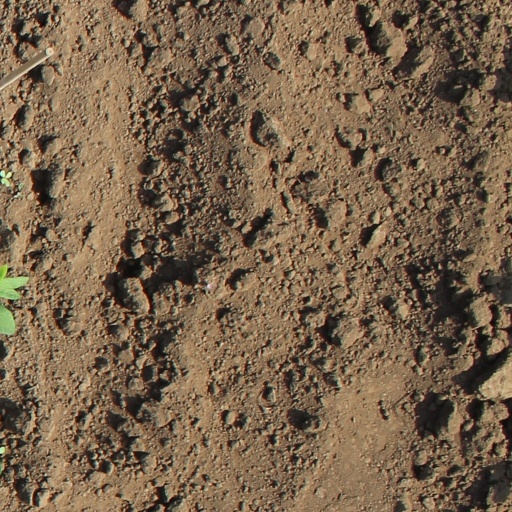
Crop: soybean